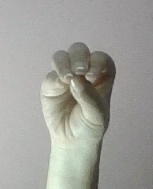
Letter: ha